Marcus Rediker

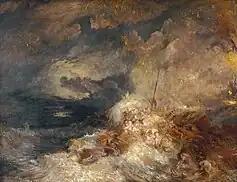
Rediker's resignation from Tate Britain centered around J.M.W. Turner's unfinished 1835 painting "A Disaster at Sea".

Throughout his career, Rediker has written several books on Atlantic social, labor, and maritime history. For certain books, he collaborated with contemporaries such as Peter Linebaugh and Paul Buhle. In 2023, Rediker and Buhle co-wrote two graphic novels illustrated by David Lester. Rediker has written opinion pieces for the "Pittsburgh Post-Gazette", "Boston Globe", "Los Angeles Times", "The Nation", and "The New York Times".